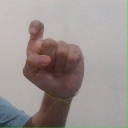
अक्षर: इ